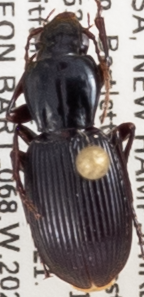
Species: Pterostichus tristis
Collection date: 2021-09-22
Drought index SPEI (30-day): -1.01
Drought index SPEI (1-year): -0.8
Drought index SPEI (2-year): -0.54